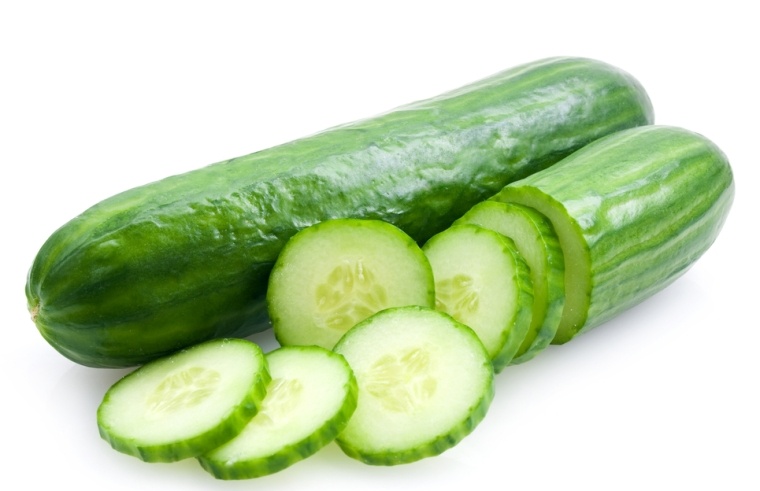
Organic English Cucumber Sliced
Organic ready-to-cook cut Fruits and vegetables was introduced for those who love to eat healthy and nutritious food, prepared quickly and conveniently. Our vegetables are thoroughly washed and cut in the desired size and shape, under hygienic conditions and packed in steel containers to preserve their nutritive value, aroma, flavor and freshness. Storage and Uses: These Fresh sliced cucumber can be stored in the refrigerator up to 4 days. We at GreenDNA are committed to follow best hygiene practices. We appreciate your trust in us and will continue to follow all possible safety measures. We promise to deliver 100% organically cultivated and harvested fresh produce, directly from "Our Farm to Your Kitchen". Namma Farm to Nimma Kitchen. It has taken us more than 12 years to reach this milestone. Every GreenDNA produce delivered to your kitchen originates from our own and associated farms. Each of these farms has relevant certification of authenticity, apart from diligently practicing the "Scientific – Vedic" methods of organic farming. We have something for everyone who believes in contributing towards preserving our planet. Health Benefit: Cucumber peel is a good source of dietary fiber that helps reduce constipation. Reduce the risk of kidney stones. Provide bright and glowing complexion Keep body healthy and functioning Helps lower blood pressure It manage the diabetes Helps to heal many skin problems, under eye swelling and sunburn. Nutrients: Vitamin - A, C, E, A, Folate. Minerals - Calcium, Iron, Zinc.
Brand: GreenDNA® India
Category: Food, Beverages & Tobacco > Food Items > Fruits & Vegetables > Fresh & Frozen Vegetables > Cucumbers